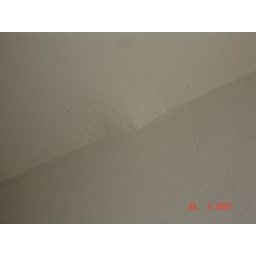
1st floor - front bedroom - lump in ceiling